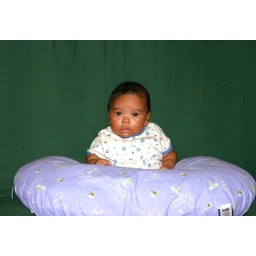
I put Matthew on the couch and then placed the boppy pillow in front of him in case he fell over.